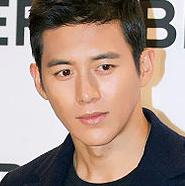
Age: 33